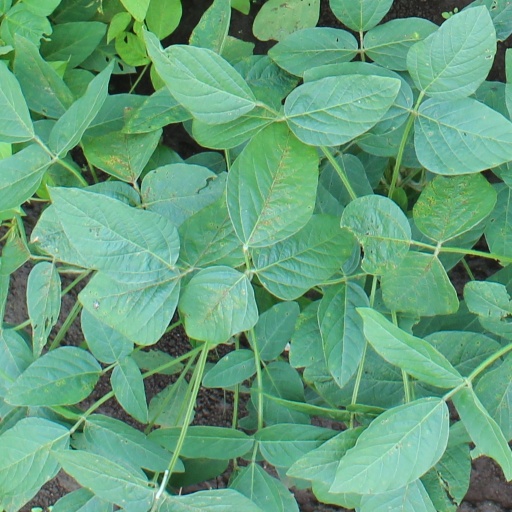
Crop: soybean